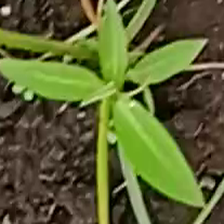
Weed species: Moti_dudhi(Euphorbia_geneculata_L)